Sublingual space

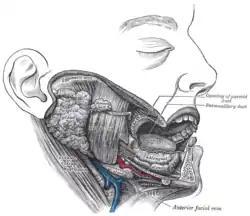
Diagram showing sublingual gland in sublingual space

This space may be created by pathology, such as the spread of pus in an infection, e.g. odontogenic infections. A periapical abscess may spread into the sublingual space if the apex of the tooth is above the level of attachment of mylohyoid, and the infection erodes through the lingual cortical plate of the mandible.